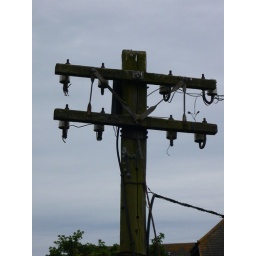
Typical telephone pole. In Scotland a lot of phone lines are still over ground.